Freeman Junction, California

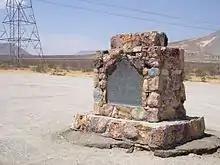
California Historical Landmark monument

California Historical Landmark #766 is located nearby, beside California 178 within sight of the junction with California 14.